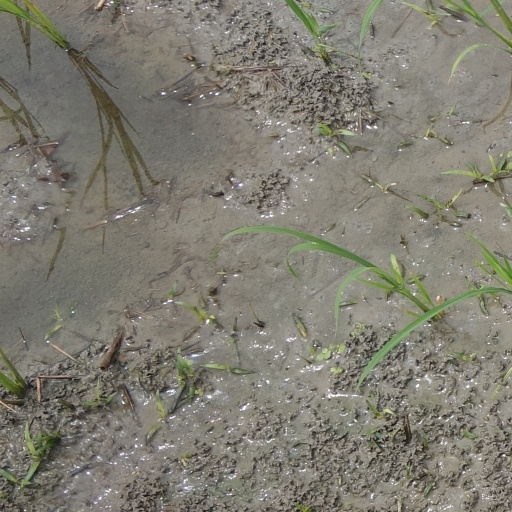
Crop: rice